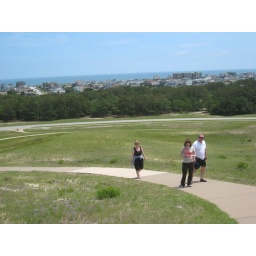
Notice the beach homes and ocean in the background.